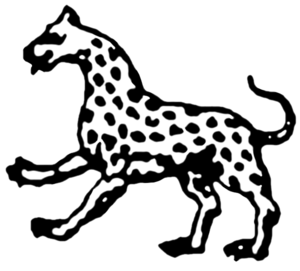
La bataille du lac Peïpous opposa, le 5 avril 1242, l'ordre Teutonique au 13ᵉ prince de Novgorod, Alexandre Nevski, pour qui ce fut une victoire décisive.